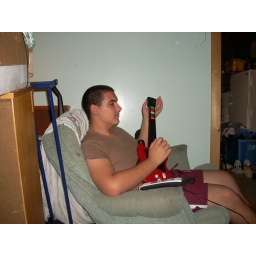
Rocks the gh3... on easy. all in good time home boy